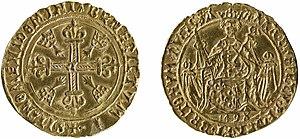
Cadière d'Anne de Bretagne - Numéro d'inventaire
La cadière d'Anne de Bretagne est une pièce de monnaie en or du royaume de France, présentant la reine Anne de Bretagne assise sur un trône.